The Gates of Hell (Livingston novel)

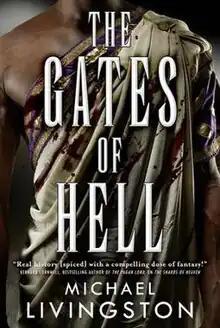
First edition cover

The Gates of Hell is a 2016 historical fantasy novel by Michael Livingston. The sequel to "The Shards of Heaven", it explores the aftermath of the fall of Alexandria to Octavian, and the continued struggles of Juba and Cleopatra Selene.